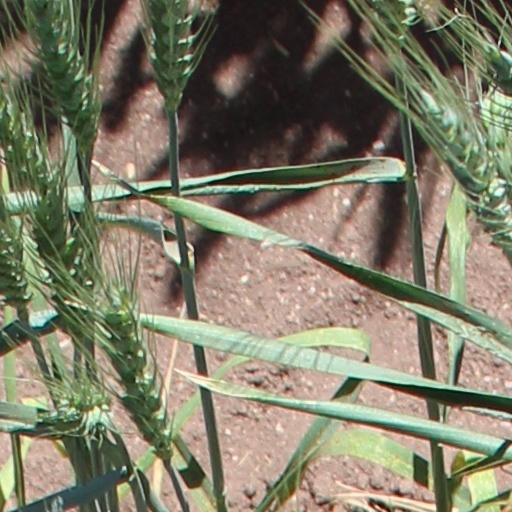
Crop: wheat